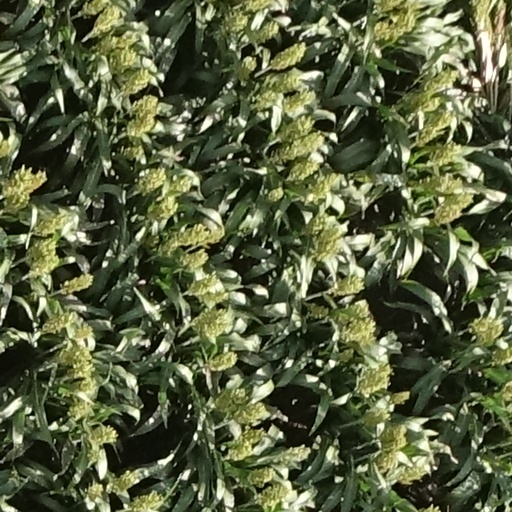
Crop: sorghum